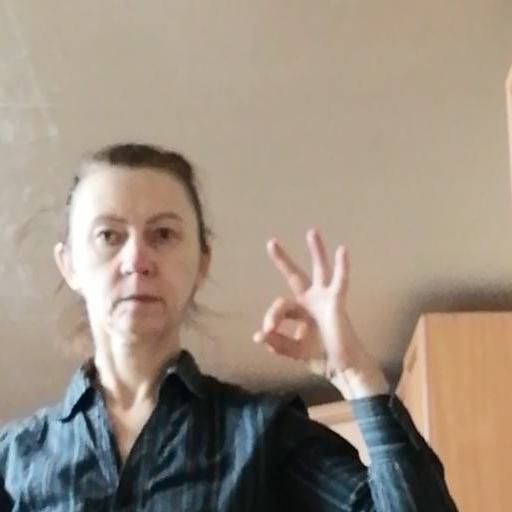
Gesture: ok